Muhammad Idrees Dahri

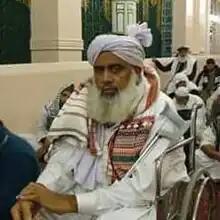

Muhammad Idrees Dahri (born 17 September 1947) is an Islamic scholar, preacher, writer, author, poet and researcher of Sindh, Pakistan. He is Hanafi, Maturidi, and belongs to the Naqshbandi Mujaddidi Sufi order and the Barelvi movement of Sunni Islam. He is a khalifa (deputy) of Allah Bakhsh Abbasi Naqshbandi. He also has teaching permissions in Shadhili and Alawi Sufi orders.